Community season 4

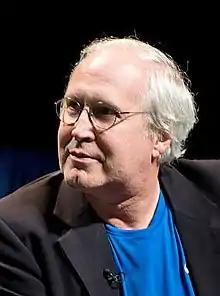
This was the final season to feature Chevy Chase as a series regular.

During the filming of "Advanced Documentary Filmmaking", Chevy Chase became angry at the racist direction his character was heading. While venting his frustrations, he used the slur "nigger"; episode director Jay Chandrasekhar argued that Chase's use of the word was a "political comment," and an attempt to point out how racist his character had become. Regardless, the slur upset cast members, prompting Chase to walk off set. He later returned to film some additional scenes, but later announced on November 21, 2012, that he had left the show.